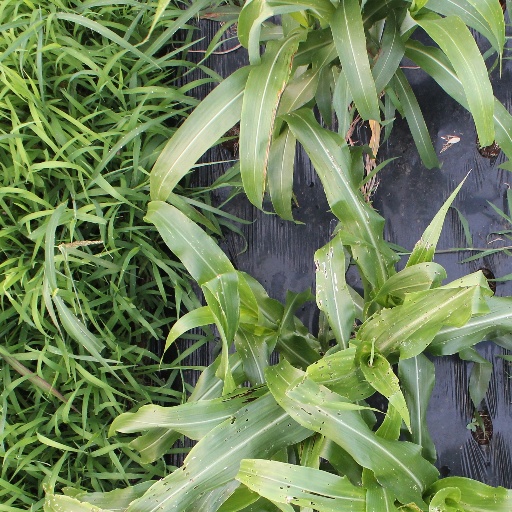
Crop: sorghum